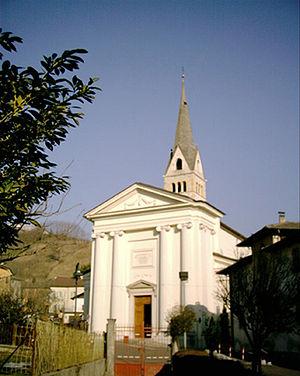
Strigno est une ancienne commune italienne d'environ 1 400 habitants située dans la province autonome de Trente dans la région du Trentin-Haut-Adige dans le nord-est de l'Italie. Elle fusionne avec Ivano-Fracena, Spera et Villa Agnedo le 1ᵉʳ janvier 2016 pour former Castel Ivano.